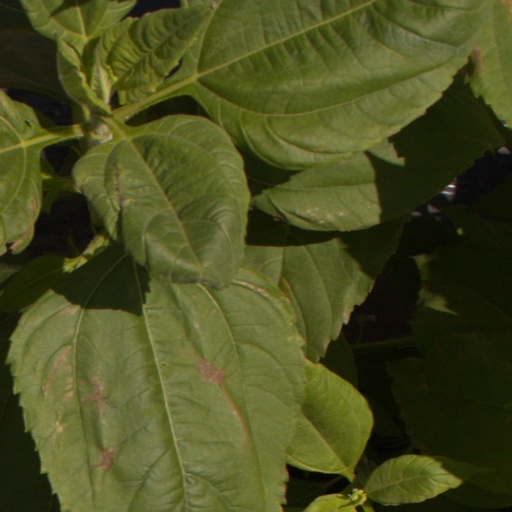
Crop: Jerusalem artichoke